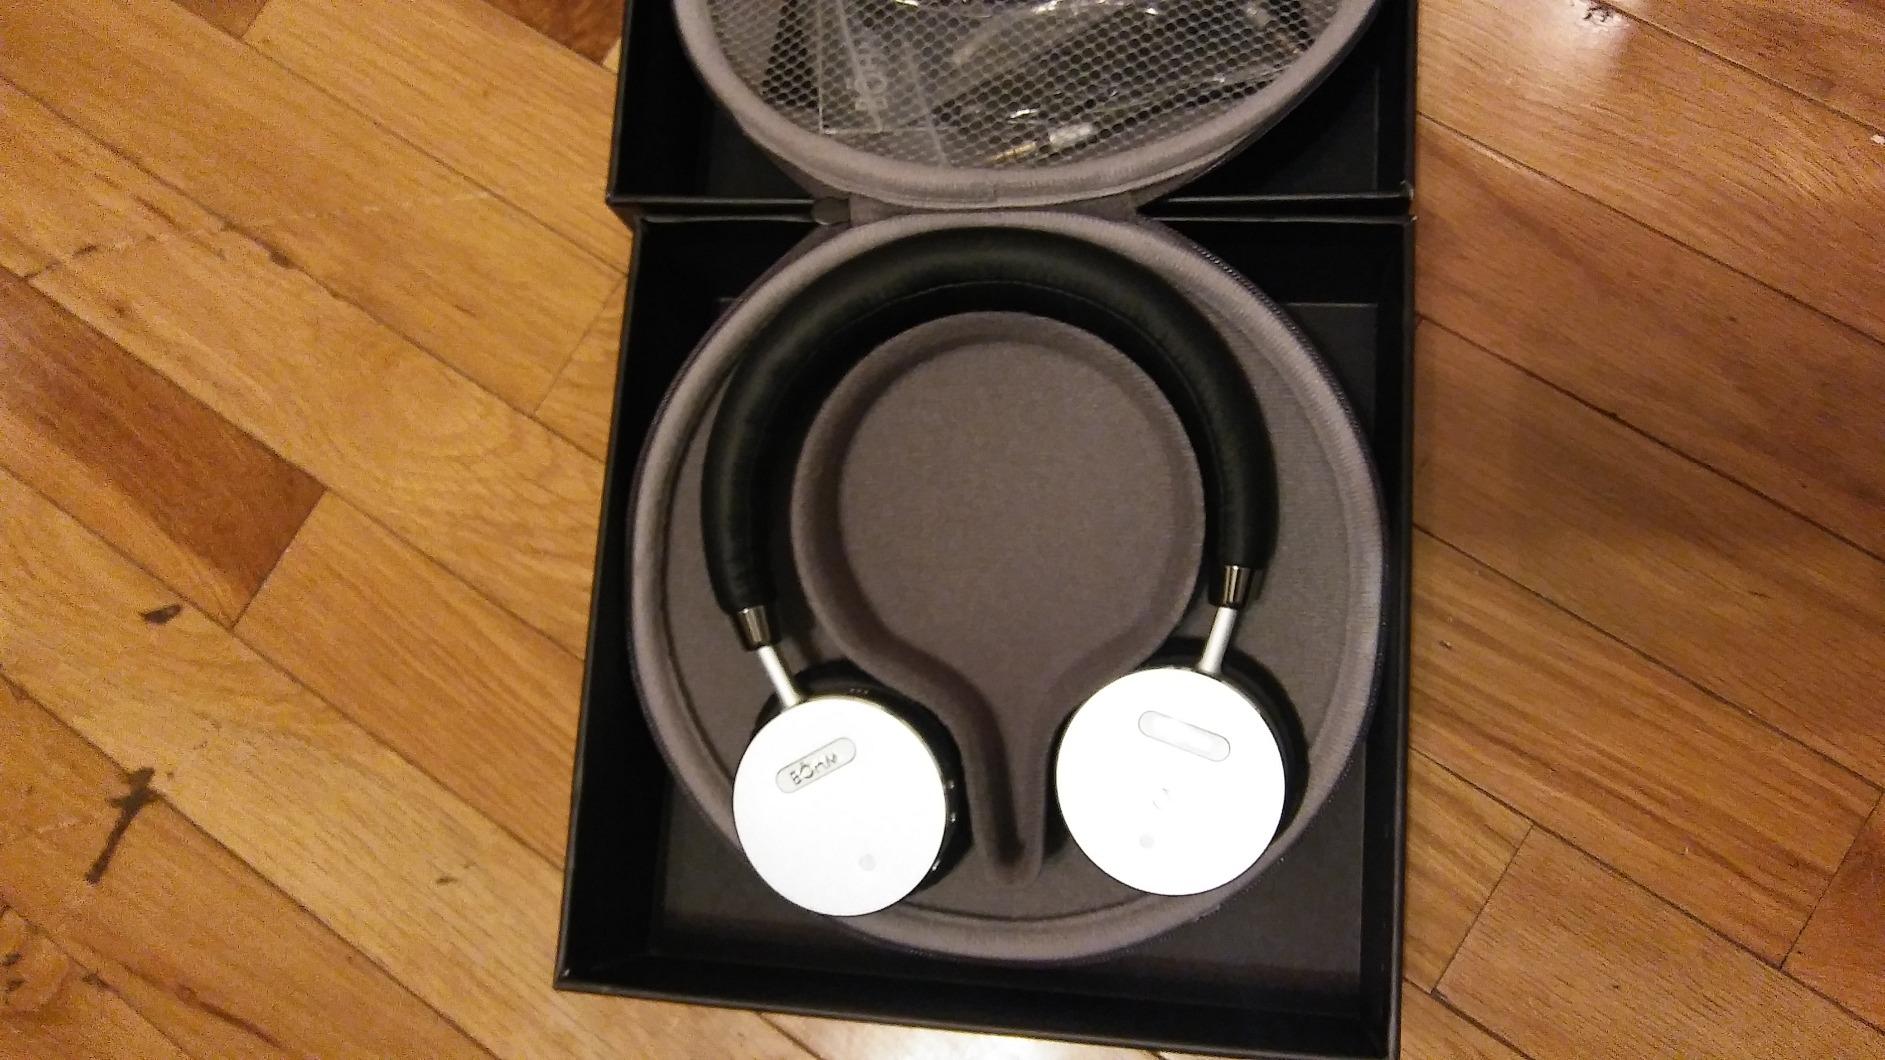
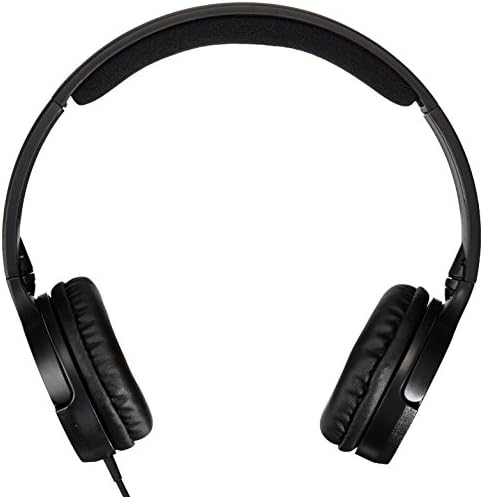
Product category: headphones
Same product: no